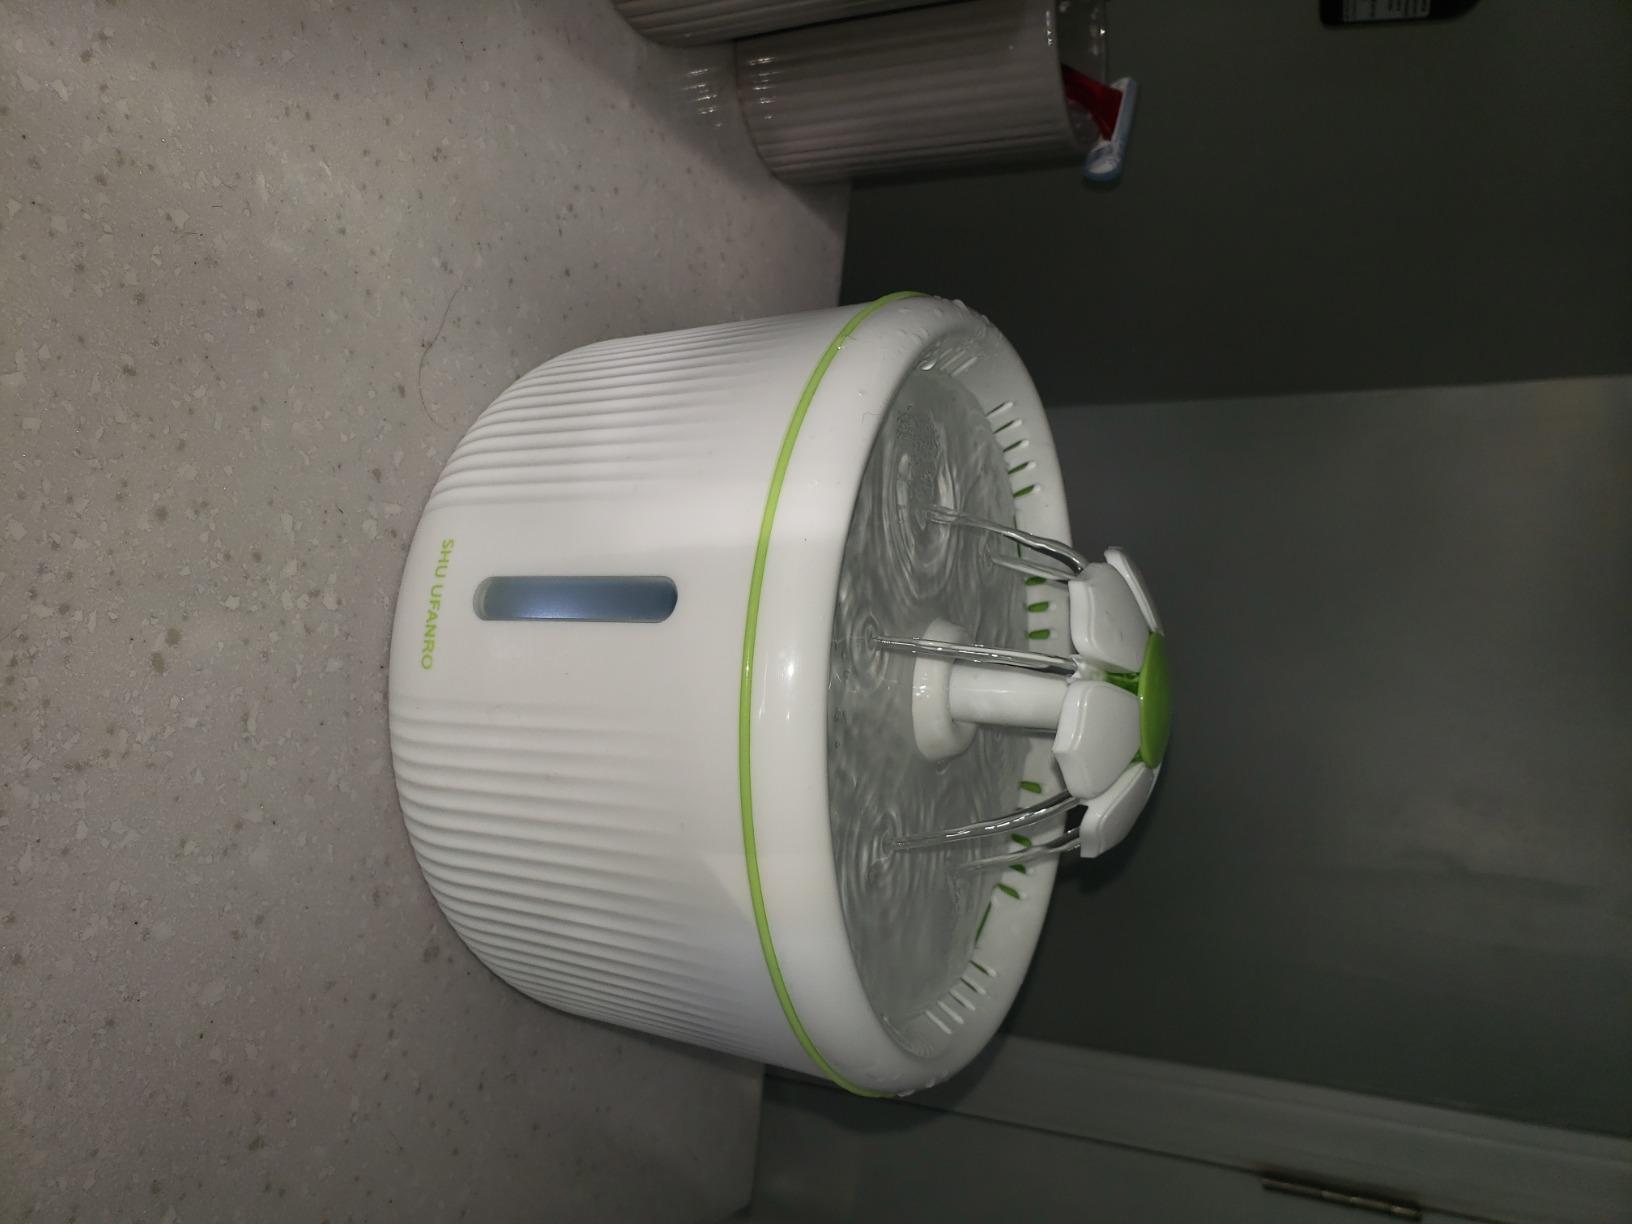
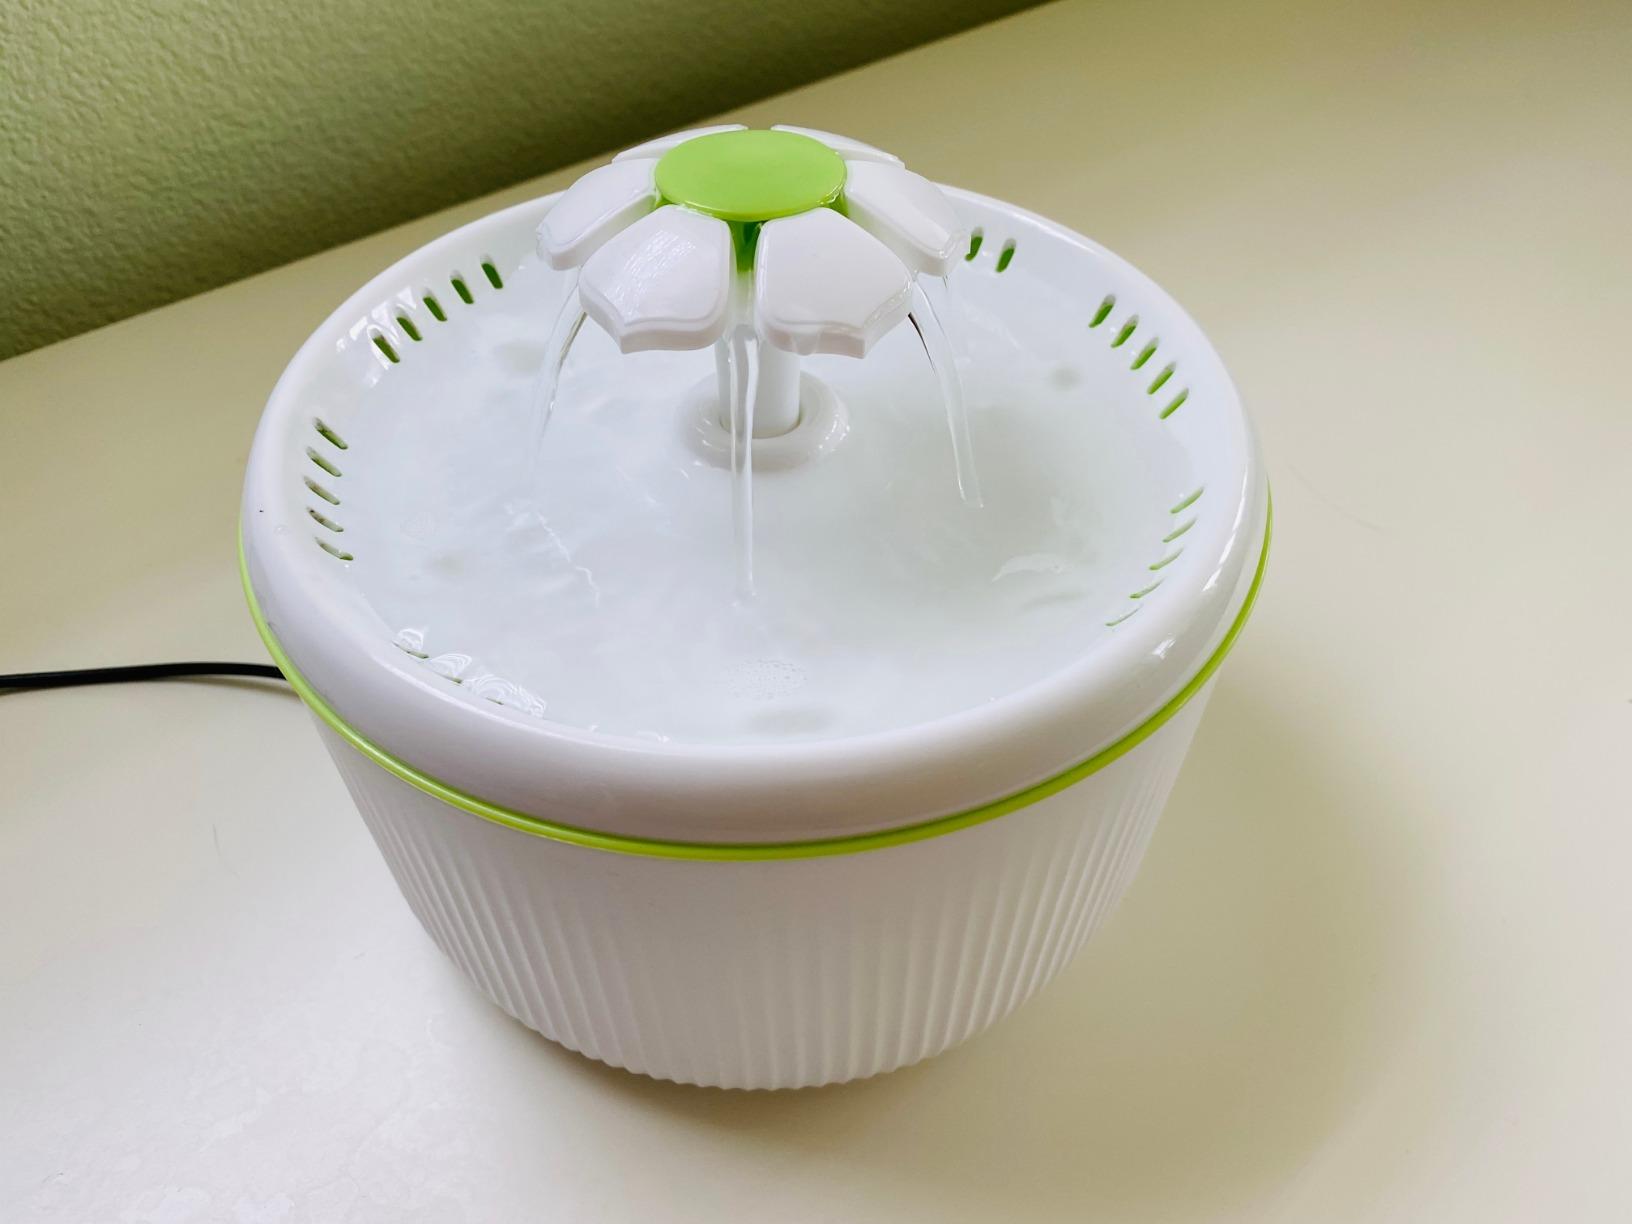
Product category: items_bowl
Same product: yes